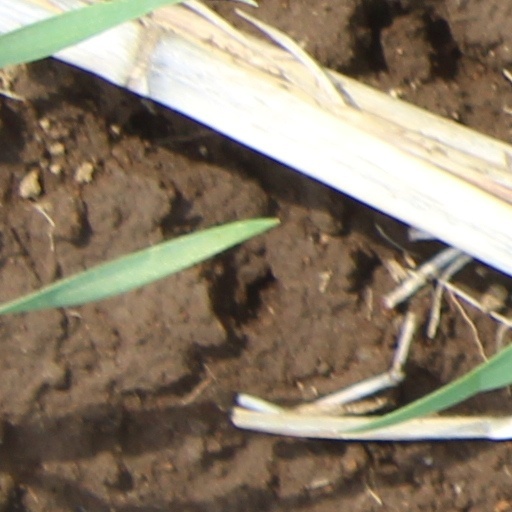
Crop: wheat